Caitlyn Jenner

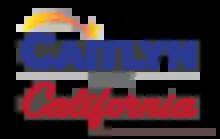
Jenner's gubernatorial campaign logo

In early April 2021, it was reported that Jenner was considering running for Governor of California in the 2021 recall gubernatorial election as a Republican. Later in the month on April 23, Jenner launched her campaign for governor.